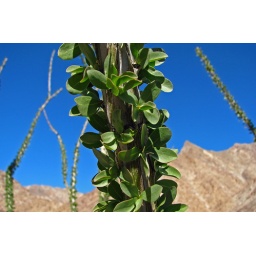
Closeup of the leaves on this Ocotillo with the bright blue sky and desert peaks in the background.